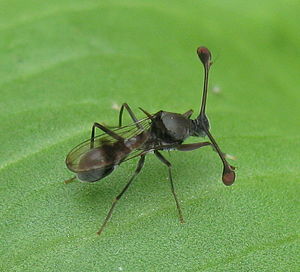
Stilkøjefluer / Billeder
Stilkøjefluer er en familie af fluer hvor øjne og følehorn sidder på stilke på hver sin side af hovedet. Der er omkring 180 arter i tropiske egne, flest i Afrika. Familien findes ikke i Sydamerika, og der kendes kun en art i Nordamerika. I 1990'erne blev der fundet en europæisk art i Ungarn.